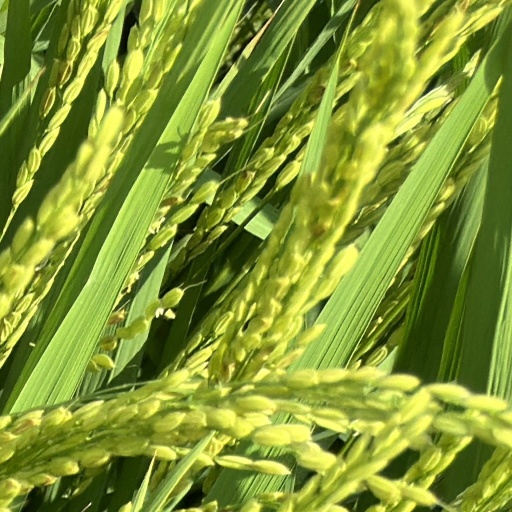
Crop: rice